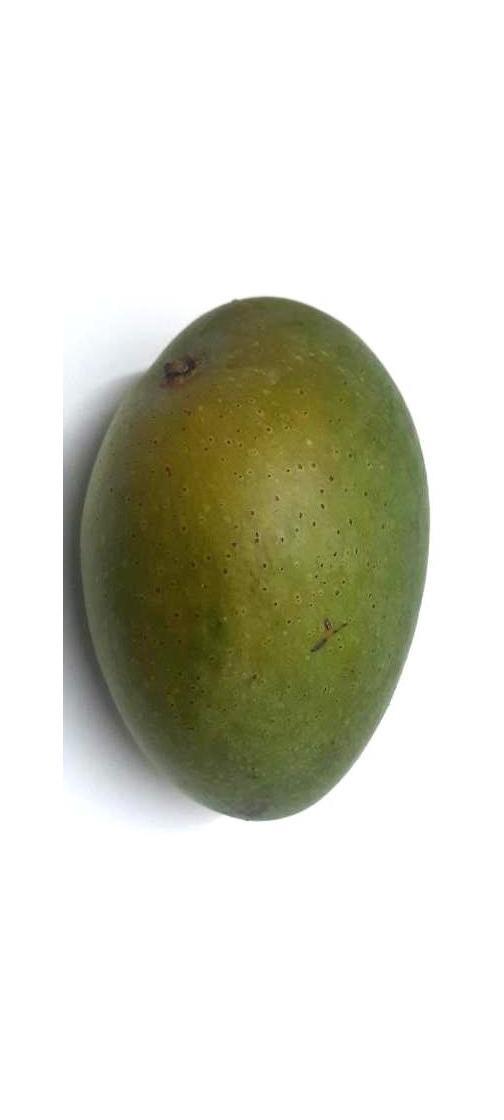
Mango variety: Ashshina Zhinuk